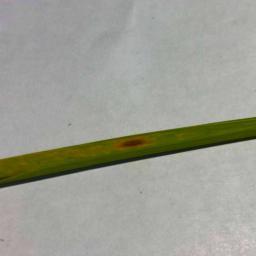
Label: Rice___Brown_Spot